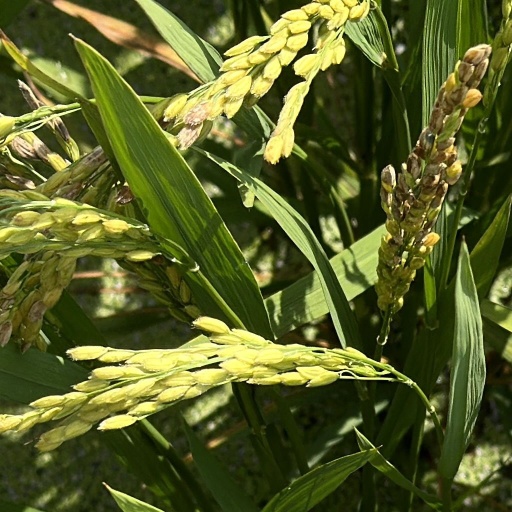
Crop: rice